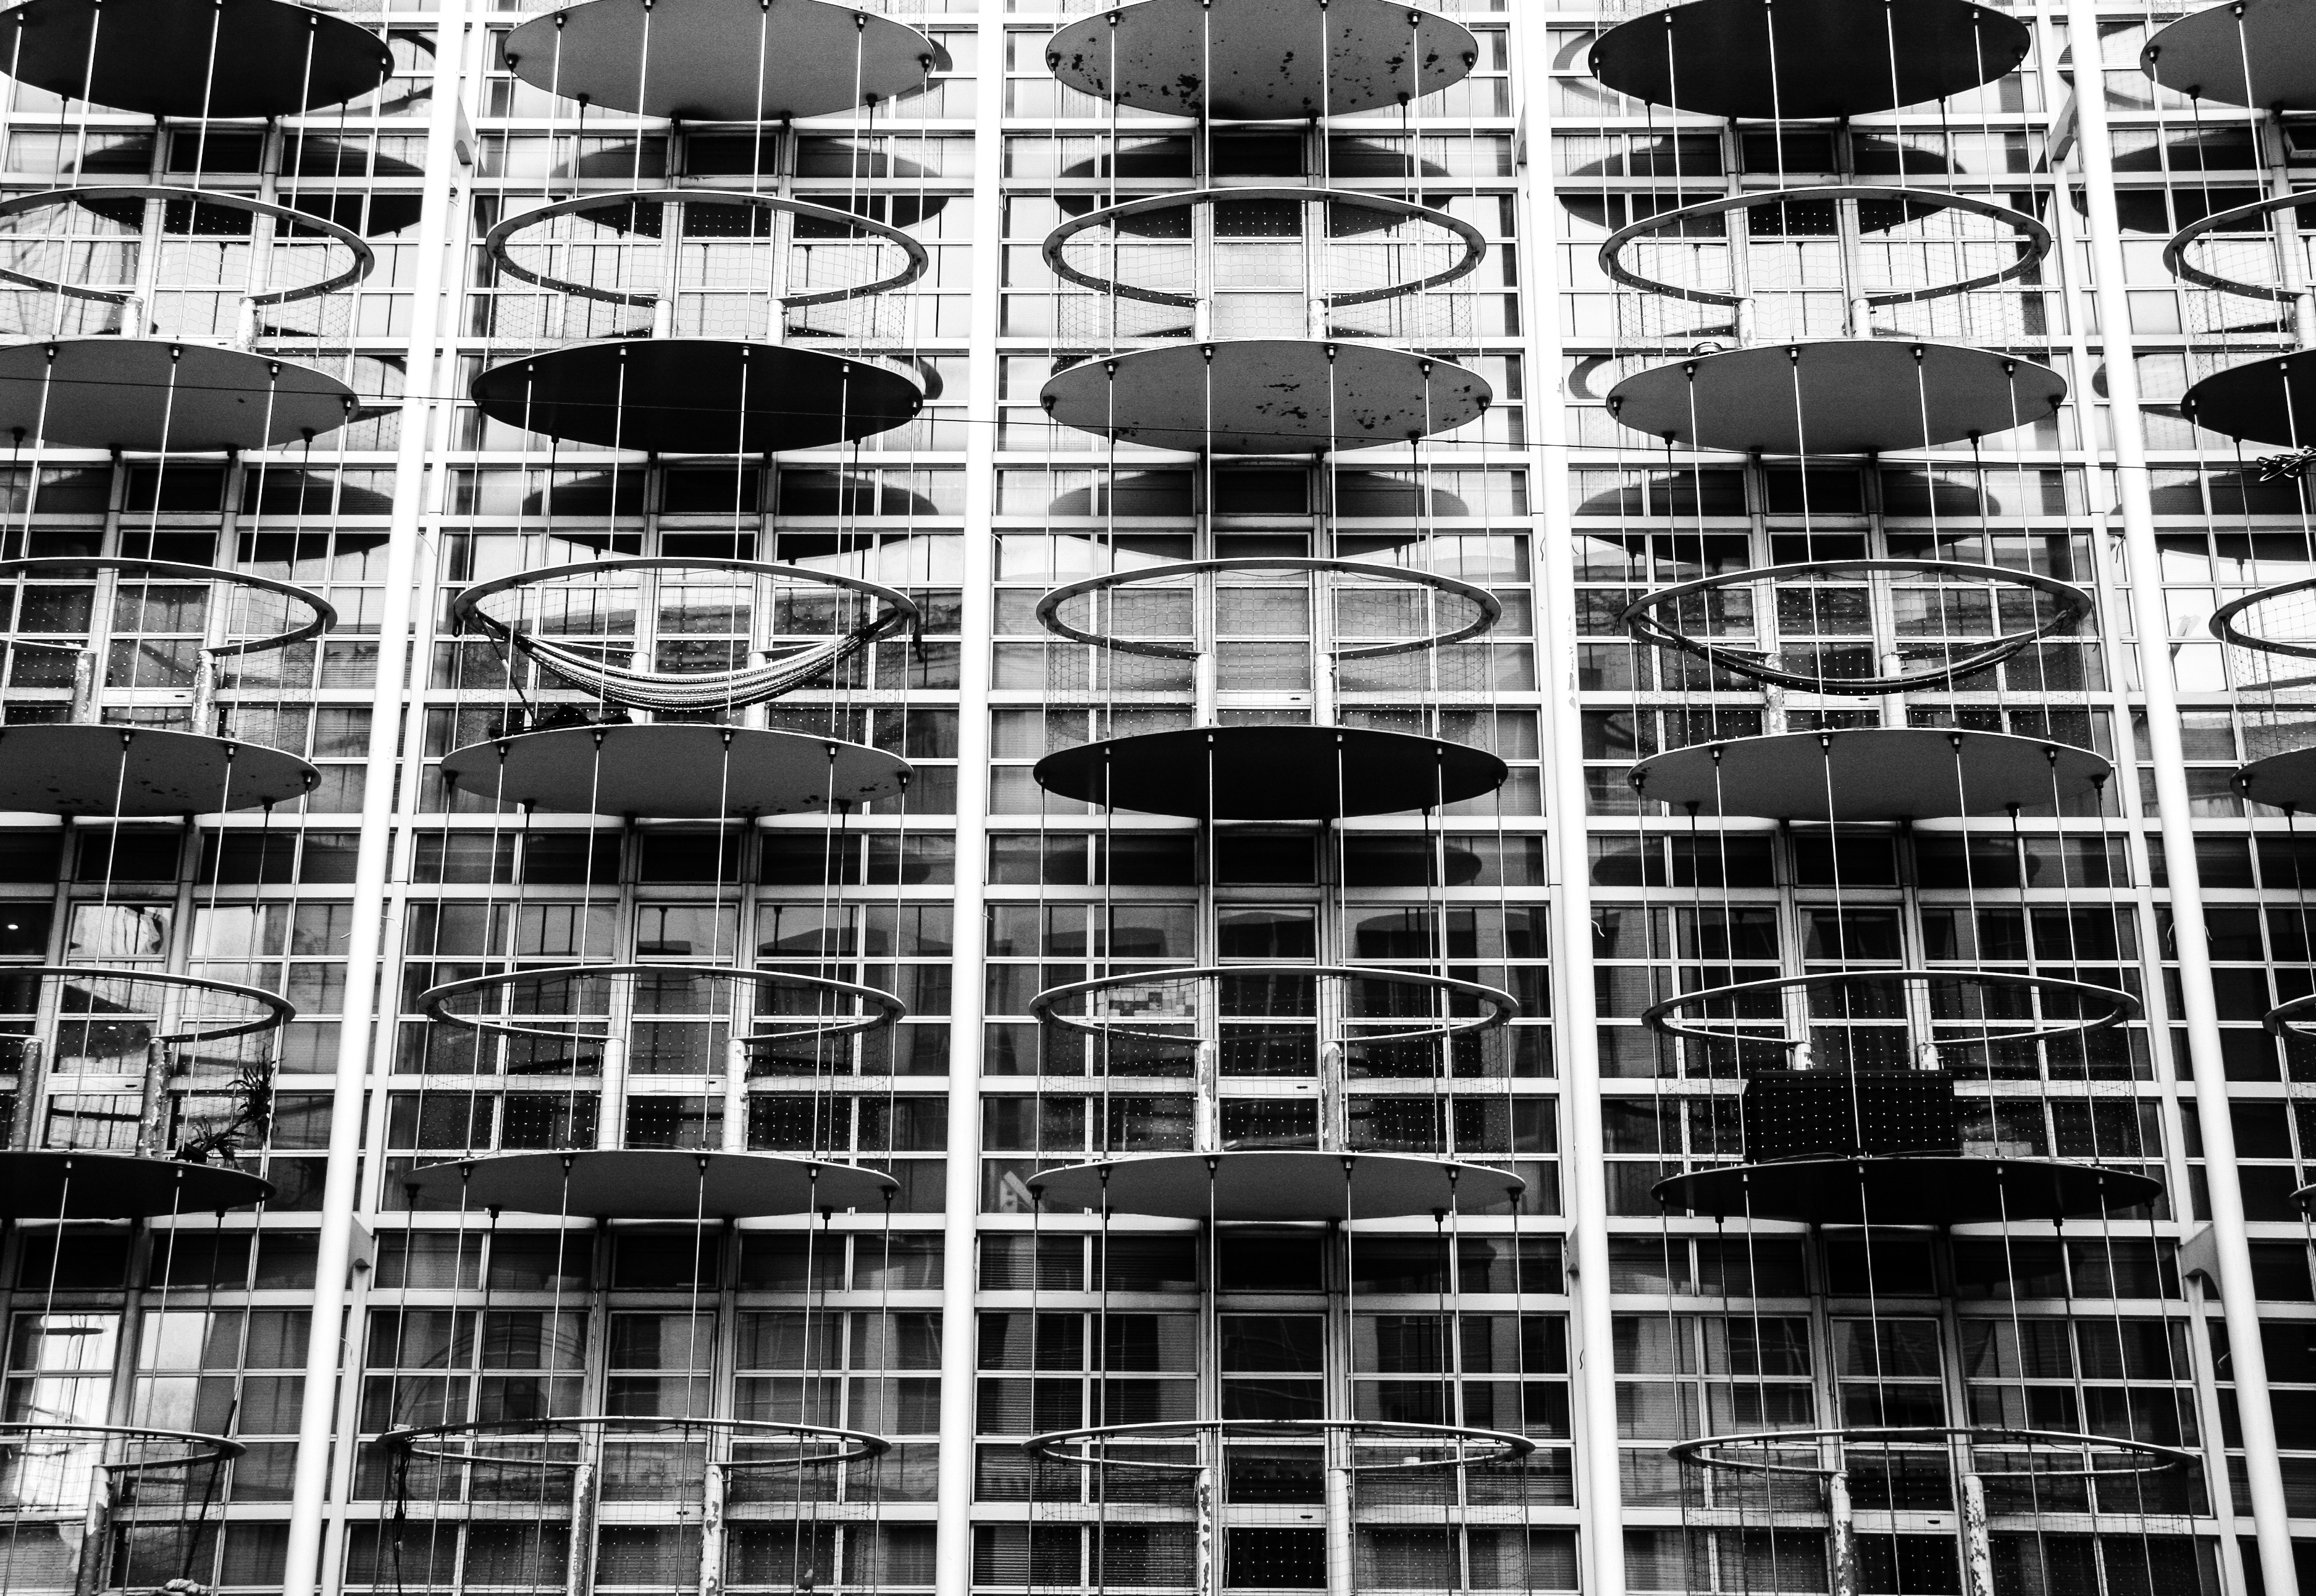
black and white, pattern, line, black, monochrome, circle, design, symmetry, shape, monochrome photography